Wings of the Navy

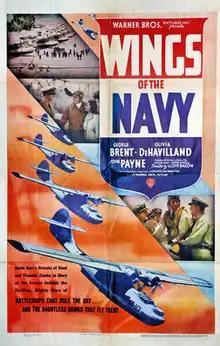
Theatrical poster

Wings of the Navy is a 1939 American drama film directed by Lloyd Bacon and starring George Brent, Olivia de Havilland and John Payne. Like many of the Warner Bros. features in the pre-World War II era, it was intended to serve as propaganda for the U.S. military and received heavy support from the U.S. Navy, which also considered the film as a recruiting tool.